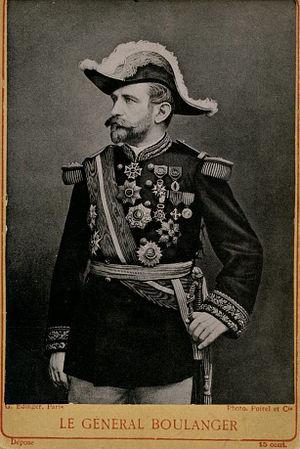
Général Georges Boulanger, carte photographique (vers 1890).
Georges Ernest Jean-Marie Boulanger, né le 29 avril 1837 à la Caliorne à Rennes et mort le 30 septembre 1891 à Ixelles, est un officier général et homme politique français. Ministre de la Guerre en 1886, il est notamment connu pour avoir ébranlé la Troisième République, porté par un mouvement nommé « boulangisme ».